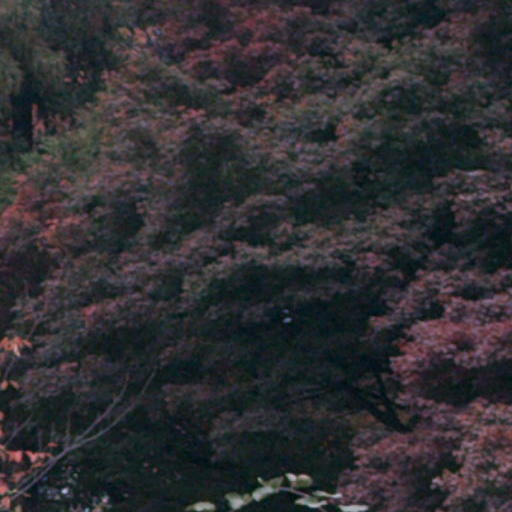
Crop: cassava